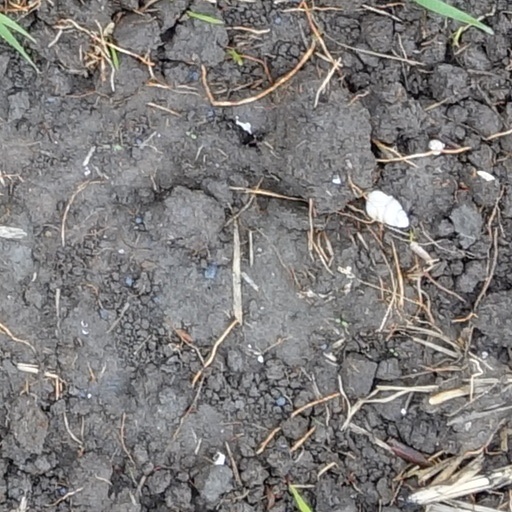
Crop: wheat